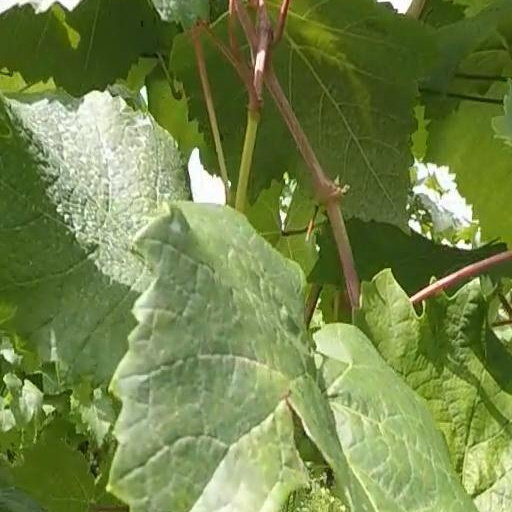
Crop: grape